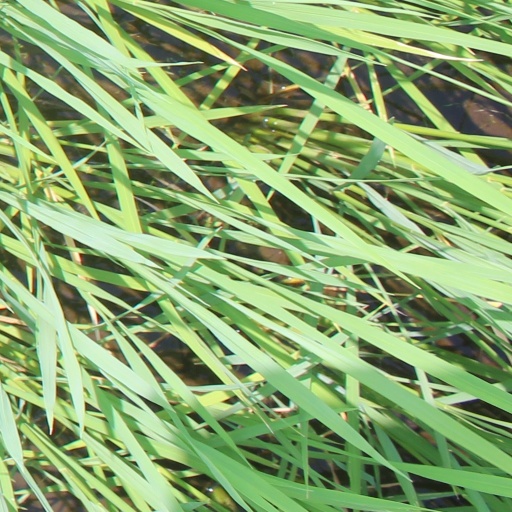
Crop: rice